José Luis Picardo

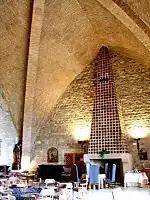
The 20 metres high vault of the lounge of the Parador de Guadalupe.

Using the elongated site at the top of the hill, Picardo planned a dining room, a lounge, service accommodation and guest rooms. He styled his new building on the layout and dimensions of the old castle and on what had been discovered during his research of its surviving interior designs. Work started in 1963, and the Parador opened to guests on 11 September 1965.